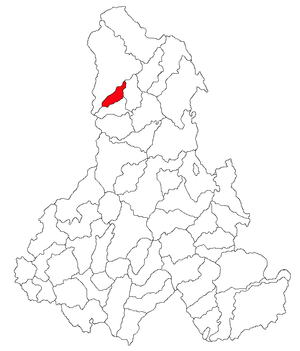
Gălăuțaș est une commune roumaine du județ de Harghita, dans la région historique de Transylvanie. Elle est composée des huit villages suivants: